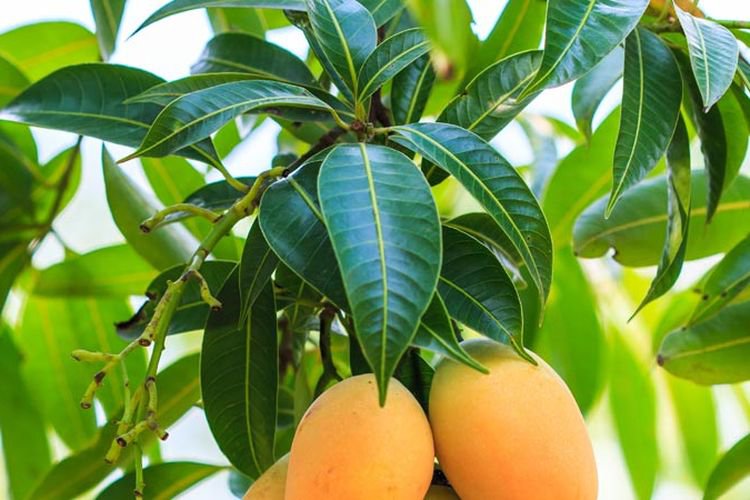
Label: Mango